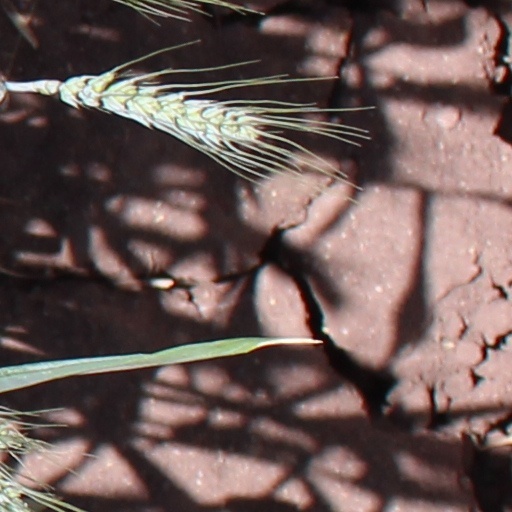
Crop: wheat